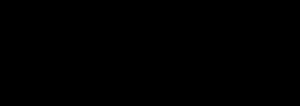
Un squircle est une forme mathématique intermédiaire entre un carré et un cercle. C'est un cas particulier d'une superellipse. Le mot "squircle" est un mot-valise des mots anglais "carré" et "cercle".